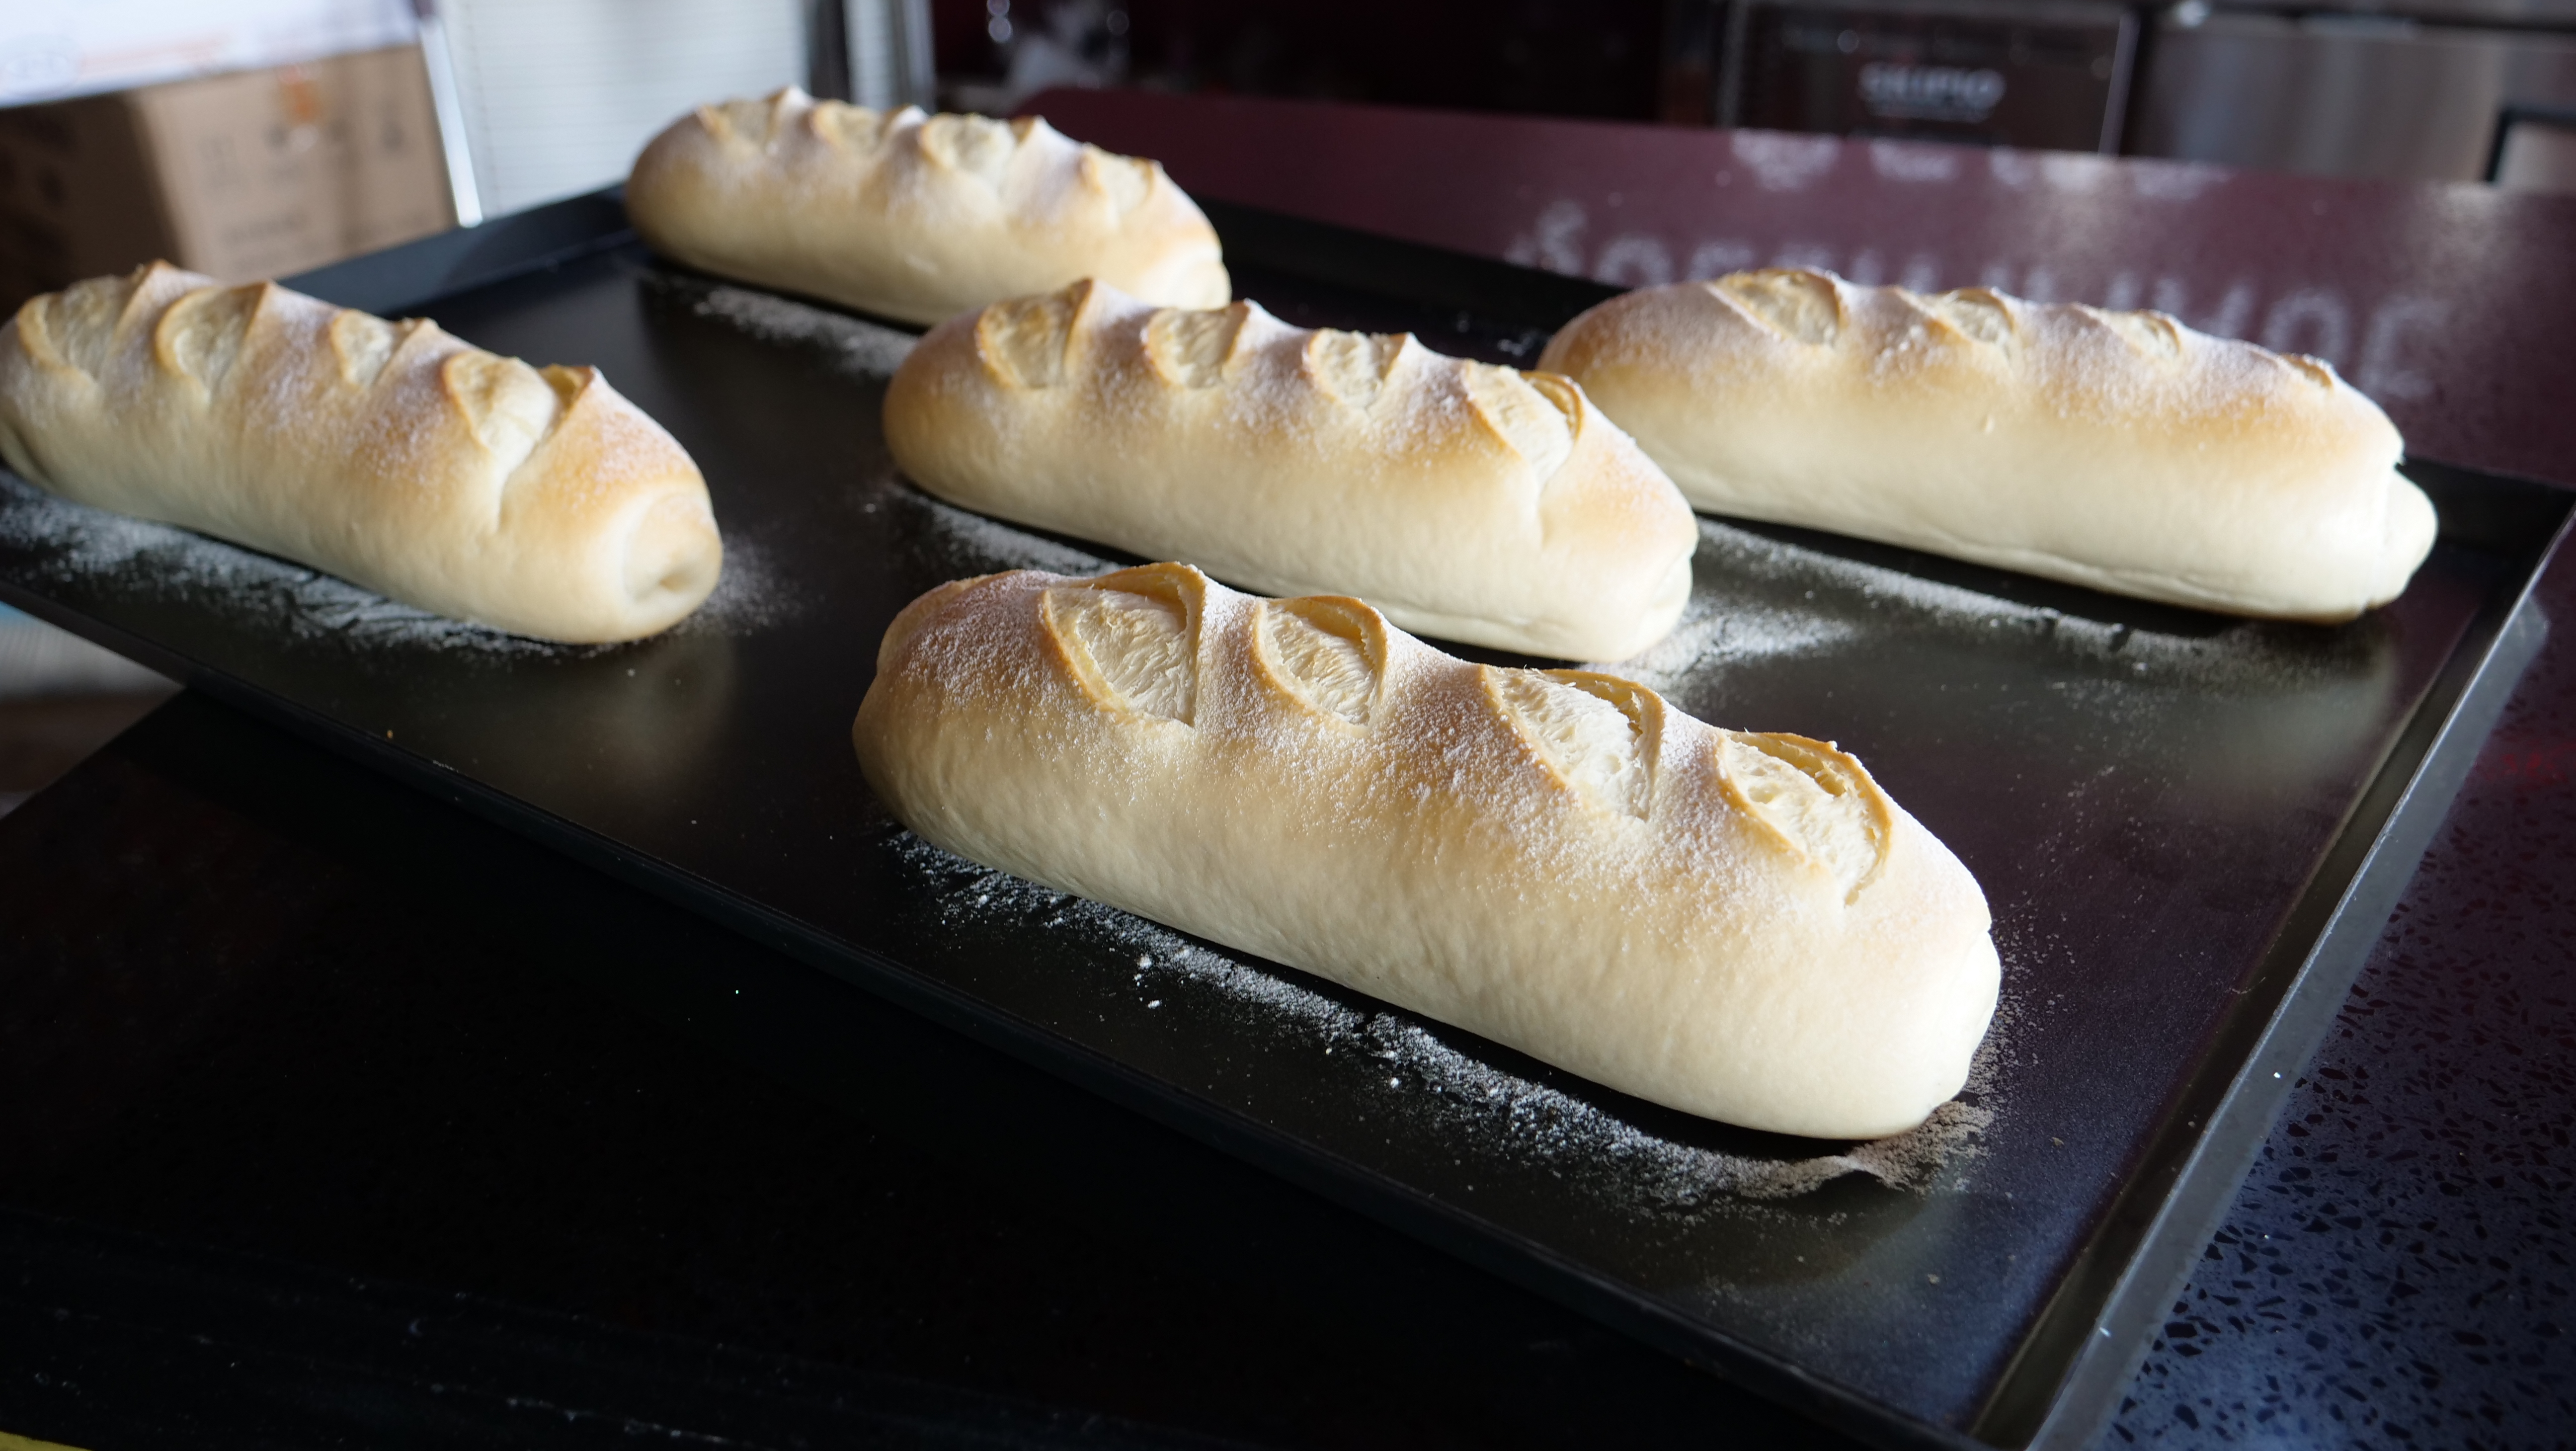
food, baked goods, bread, dish, finger food, hot dog bun, bun, baking